Airport reference point

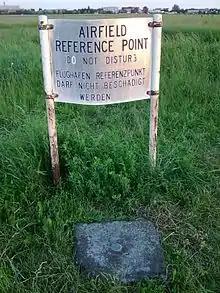
Airport reference point of the defunct Berlin Tempelhof Airport

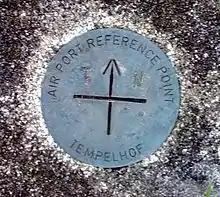
Airport reference point of the defunct Berlin Tempelhof Airport

An aerodrome reference point (ARP), in some countries airport reference point, is the "designated geographical location" of an aerodrome. The geographic coordinates of an ARP are part of an aerodrome's entry in the AIP.